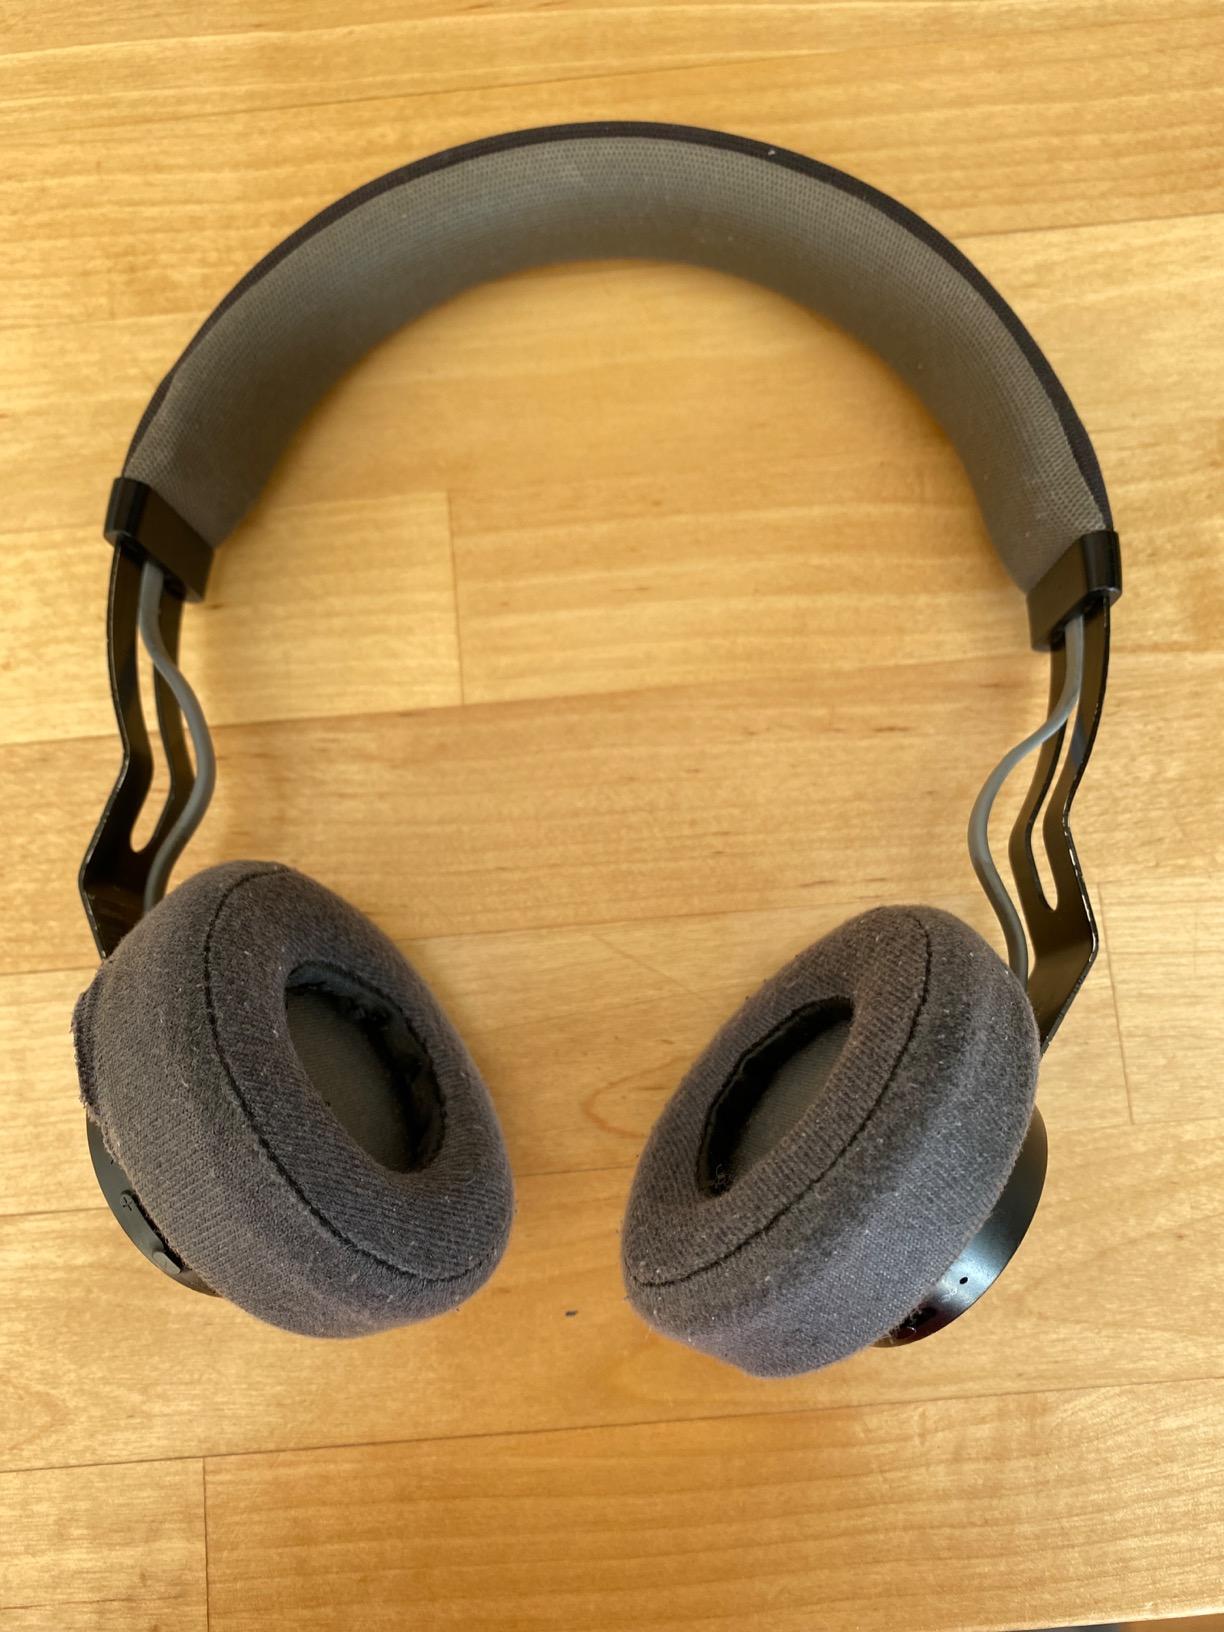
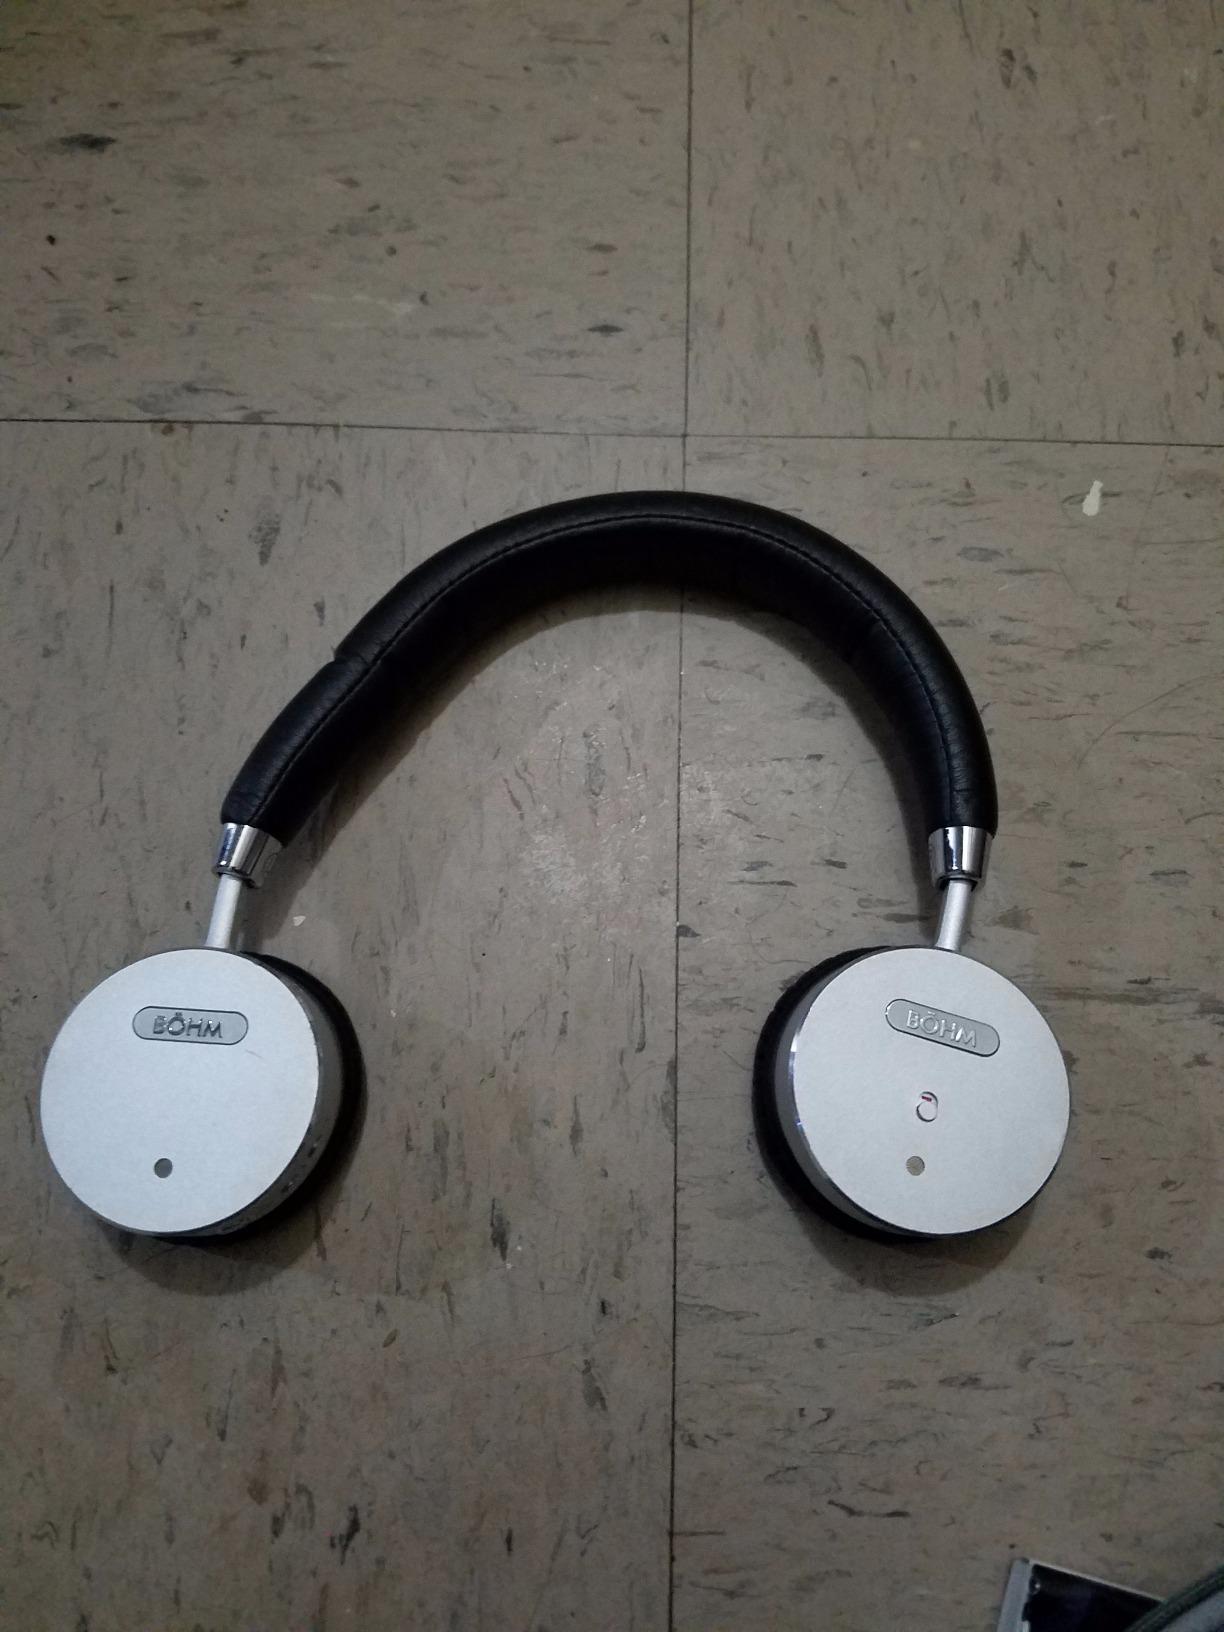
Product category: headphones
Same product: no